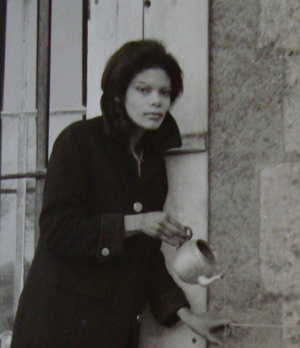
Hessie à Hérouval dans les années 60
Carmen Lydia Djuric dite Hessie, née le 17 avril 1936 à Santiago et morte à Pontoise le 9 octobre 2017, est une artiste textile franco-cubaine contemporaine.